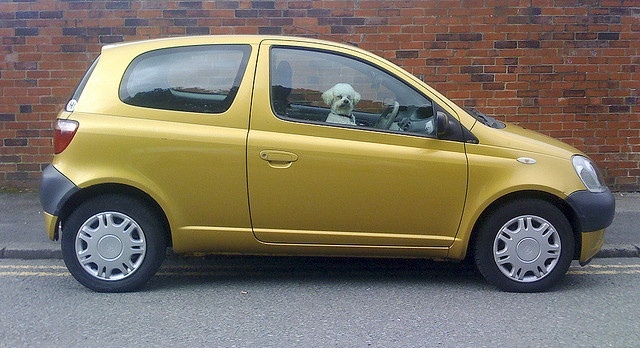
A dog sits in the window of a vehicle.
A car with a dog inside it parked in the street.
There is a small yellow car parked with a dog waiting on the inside.
A yellow subcompact car with a dog in it.
a close up of a small car with a dog inside